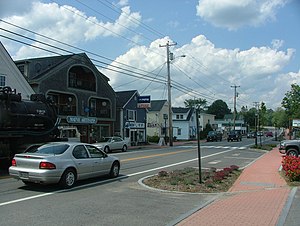
U. S. Highway 1
Route 1 i Rockport ved Maines kyst
United States Highway 1 er en af USA's hovedveje. Den løber i fortrinsvis nord-sydlig retning langs USA's østkyst, flere steder helt ude langs Atlanterhavskysten, andre steder noget længere inde i landet. Vejen løber på flere strækninger parallelt med Interstate Highway 95, selv om den visse steder ligger noget længere inde i landet end denne. Den er en del af U.S. Highway System og forbinder de vigtigste byer i de 15 stater, den løber gennem på sin 3.825 km lange vej fra Key West i Florida til Fort Kent i Maine.